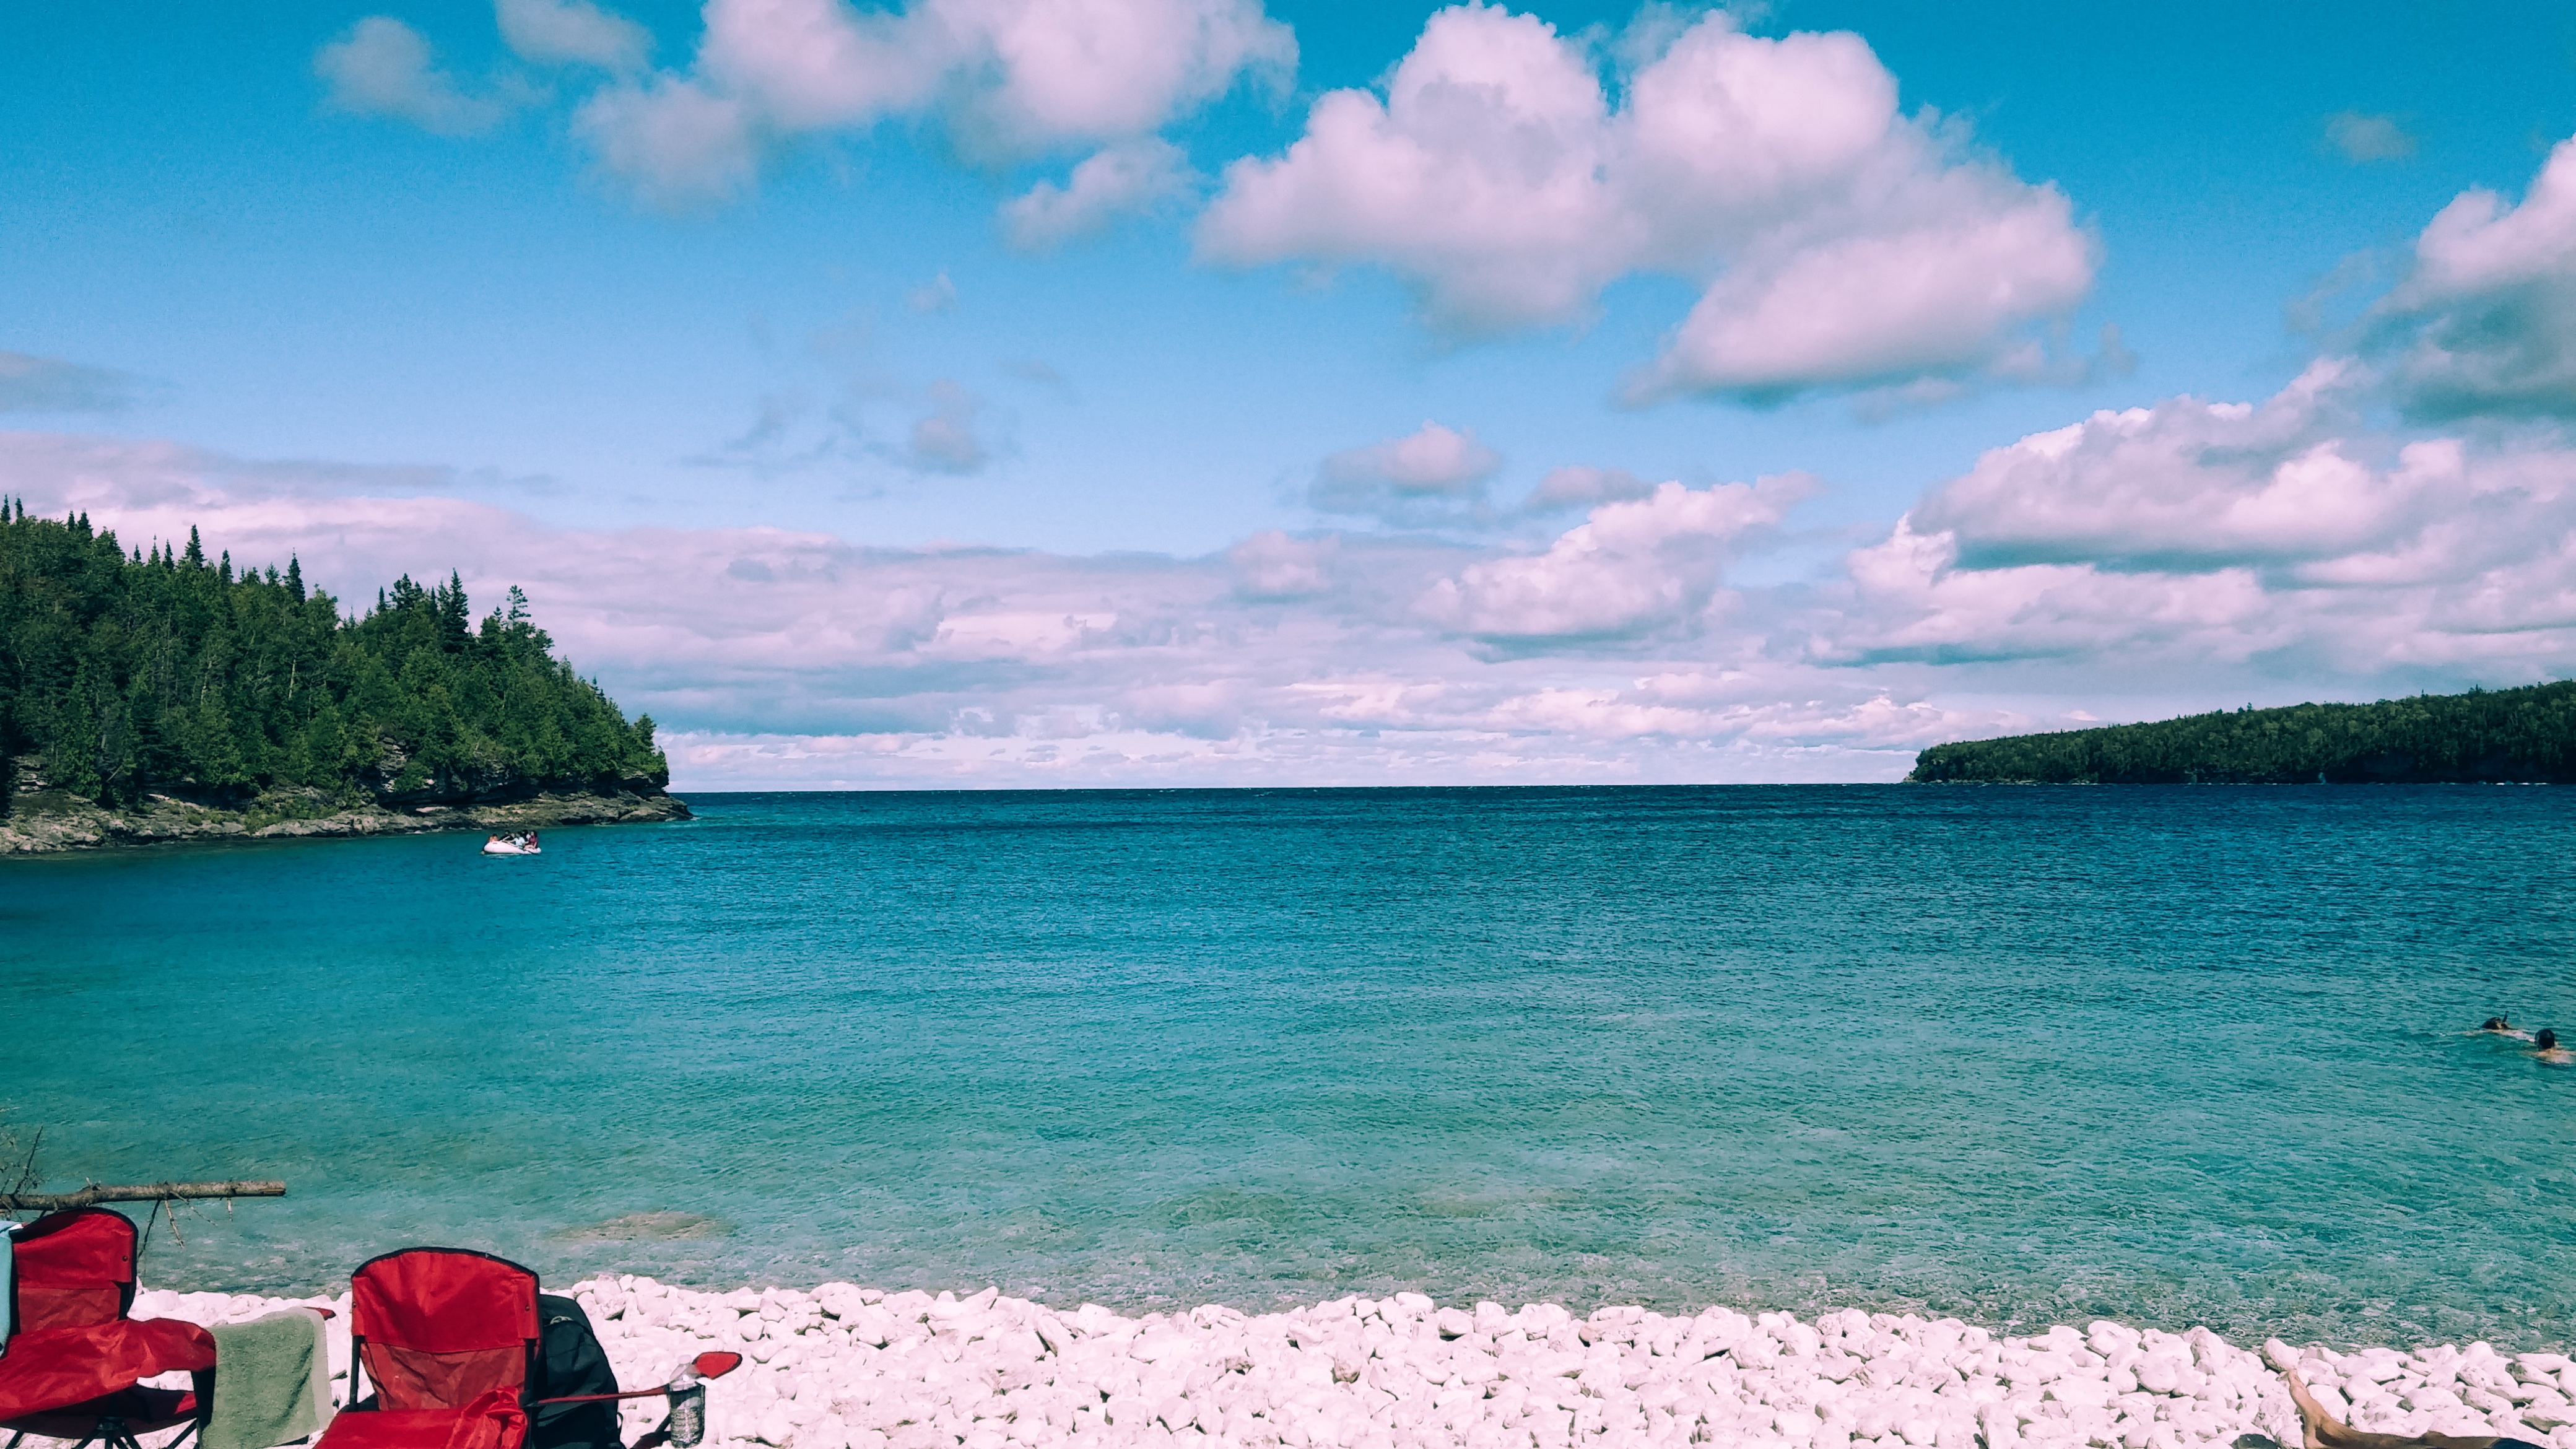
beach, sea, coast, ocean, horizon, cloud, sky, shore, vacation, lagoon, bay, island, body of water, caribbean